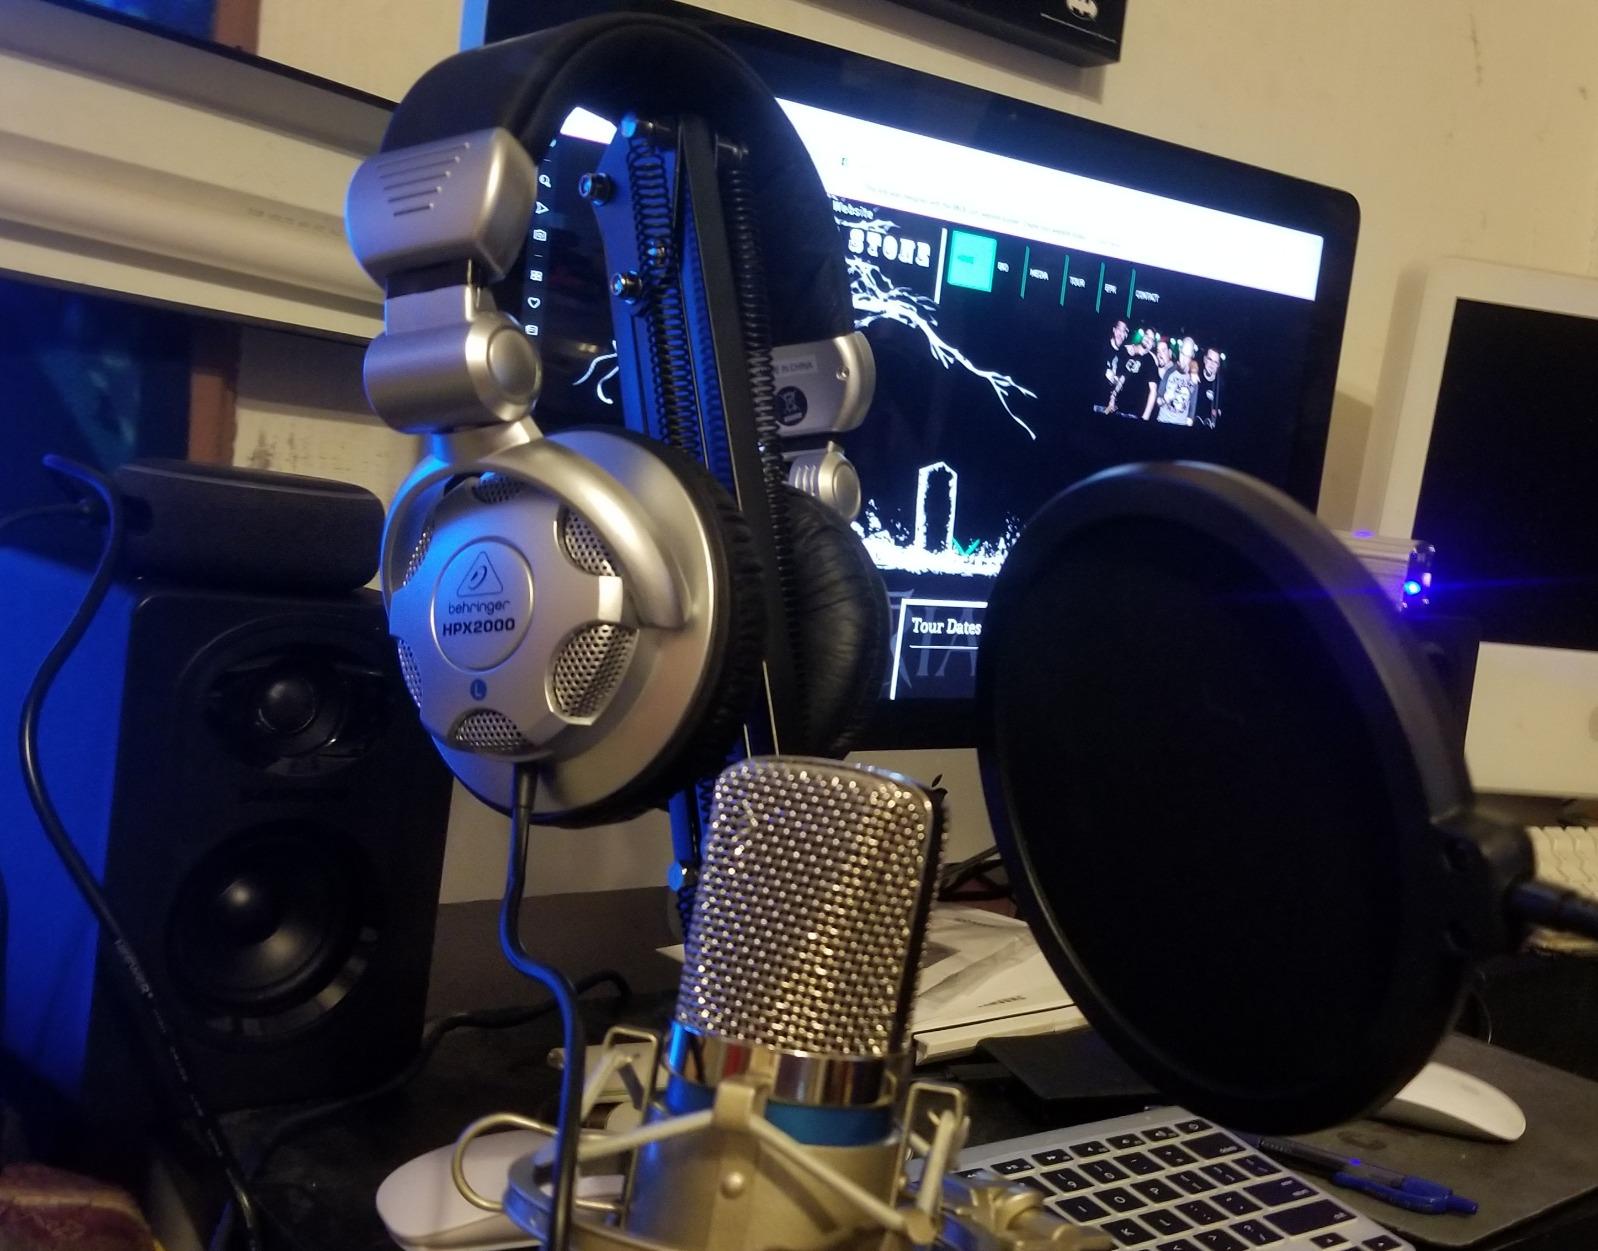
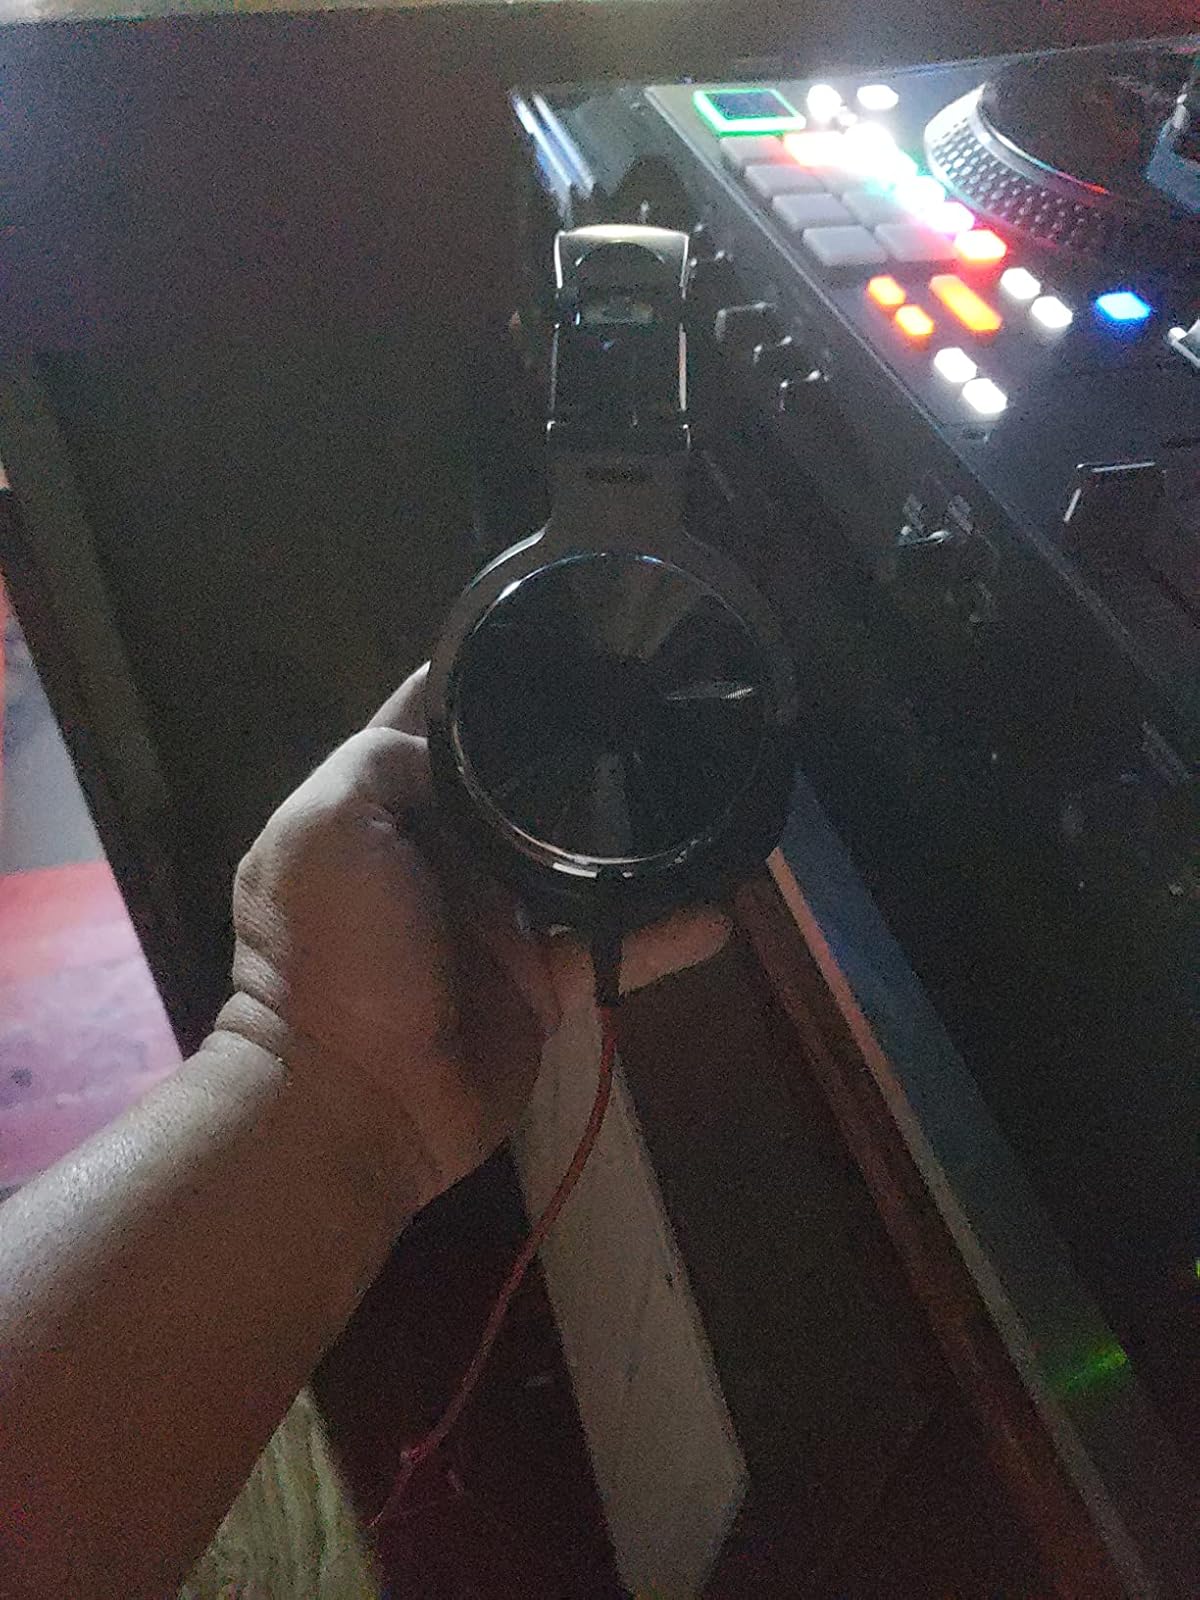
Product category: headphones
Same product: no